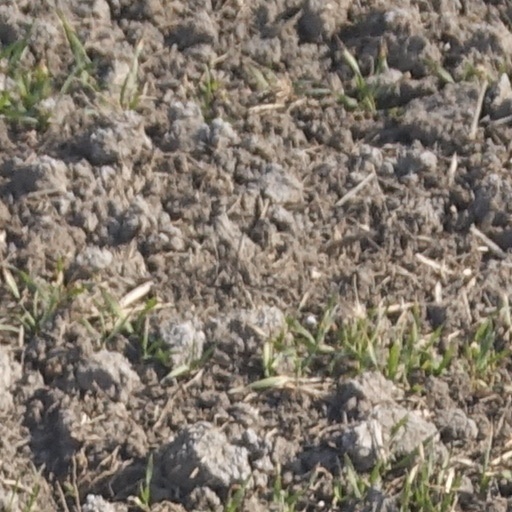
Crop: wheat